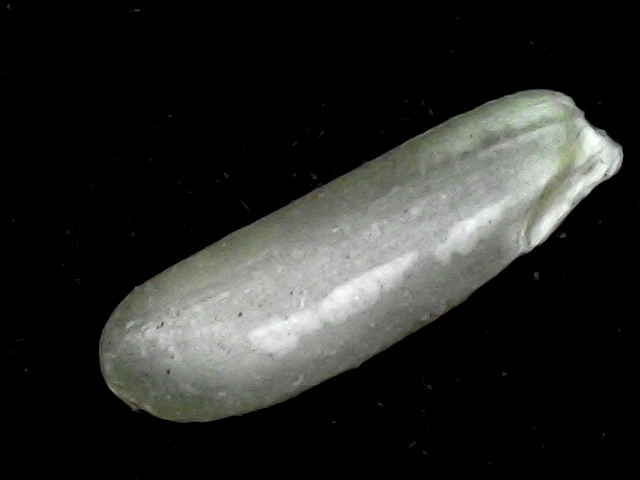
Rice variety: BD87